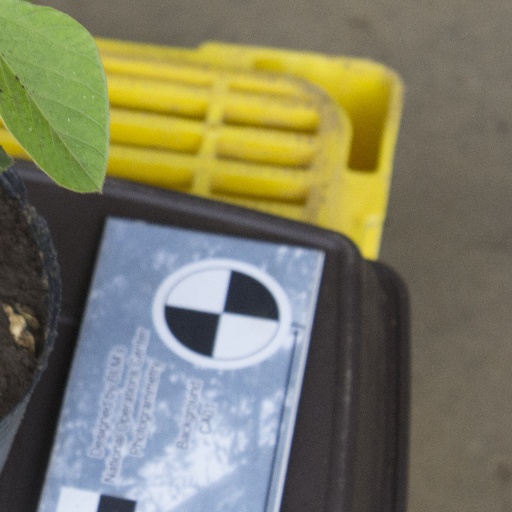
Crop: soybean